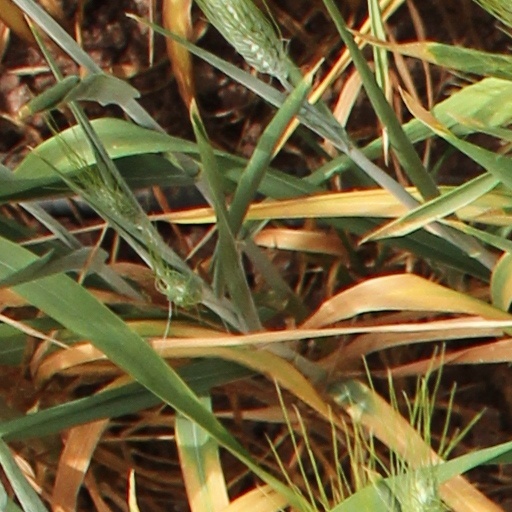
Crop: wheat